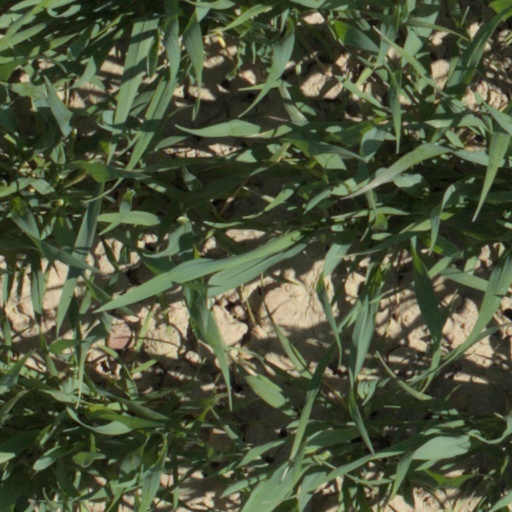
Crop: wheat